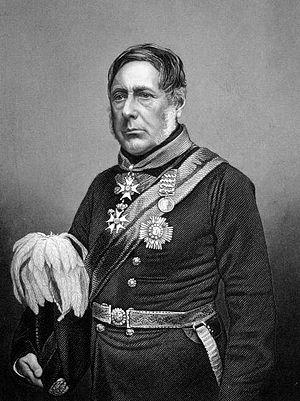
William Henry Cavendish-Bentinck, connu comme Lord William Bentinck, est un diplomate et officier britannique qui fut gouverneur général des Indes.